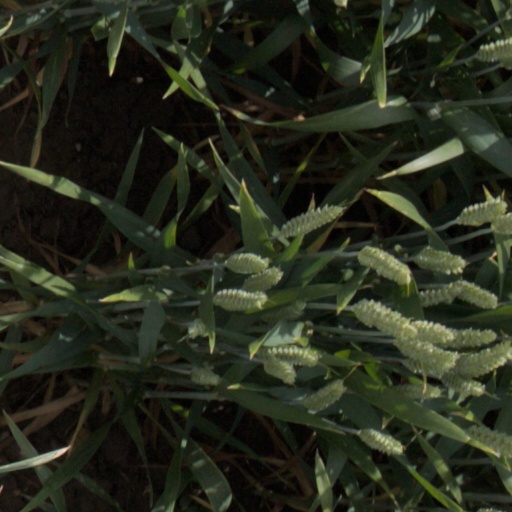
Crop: wheat